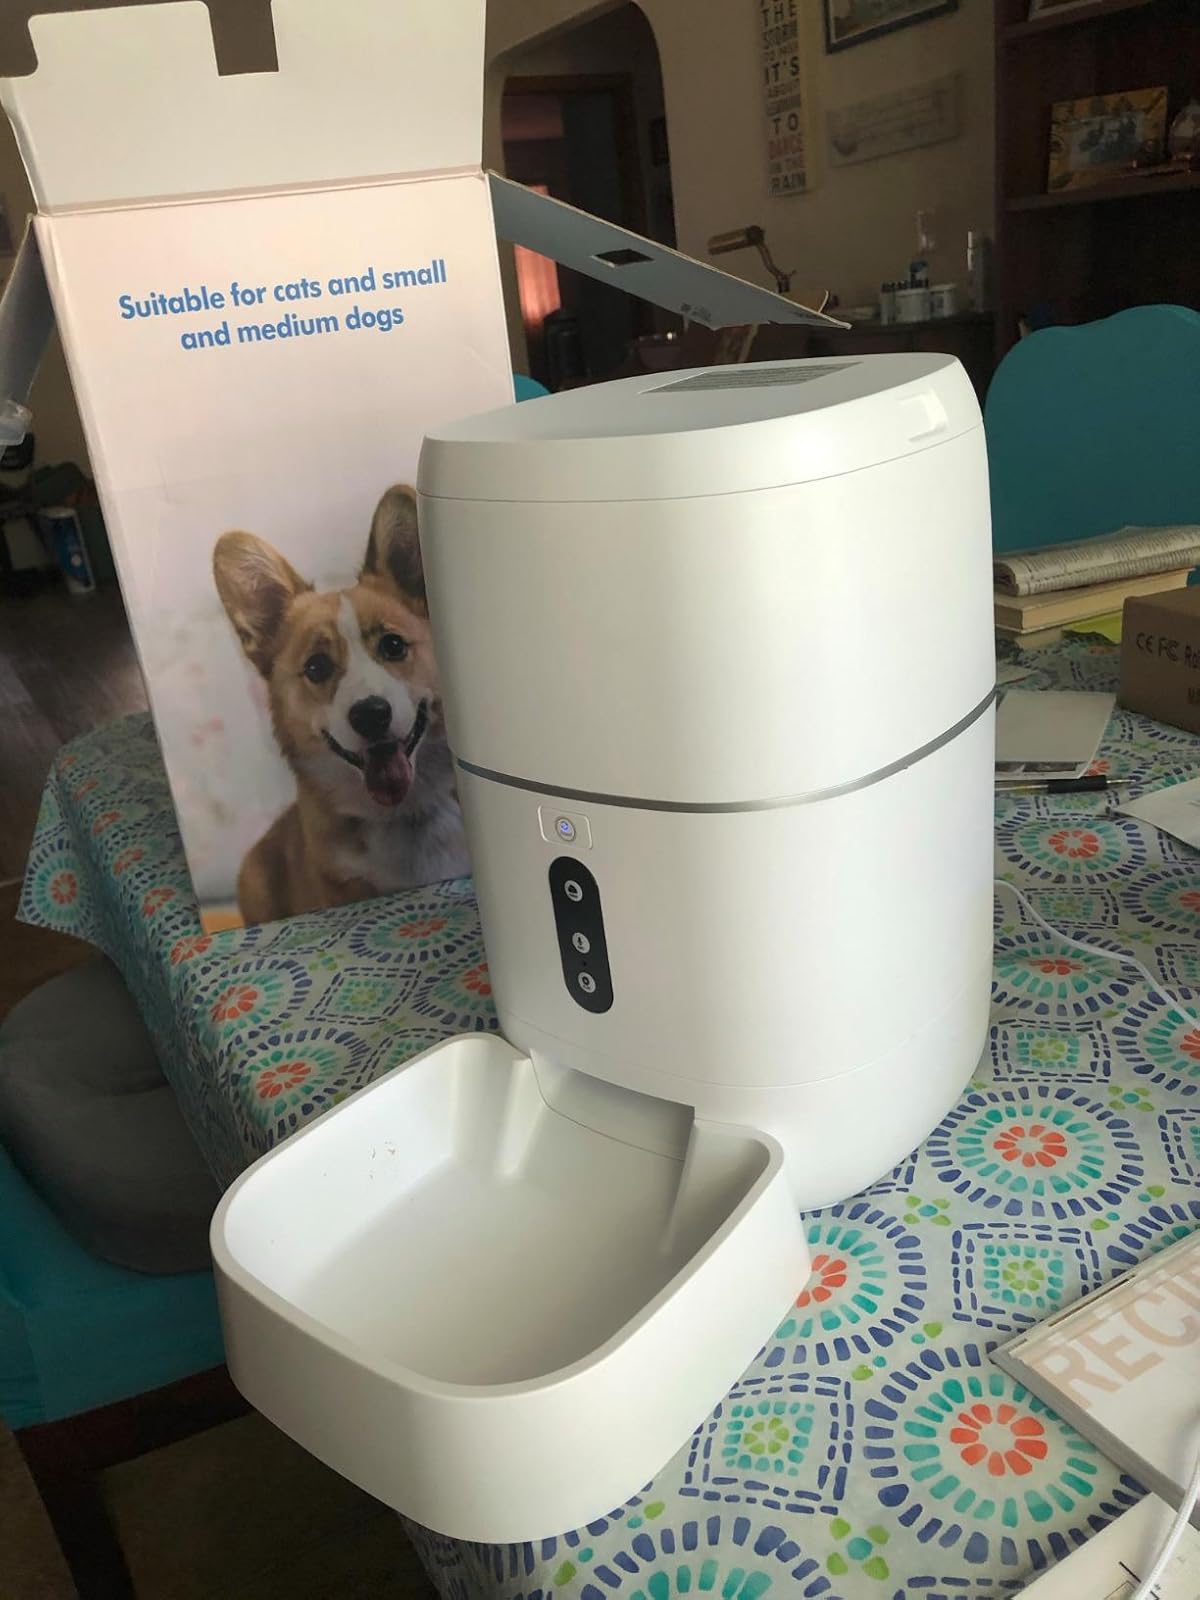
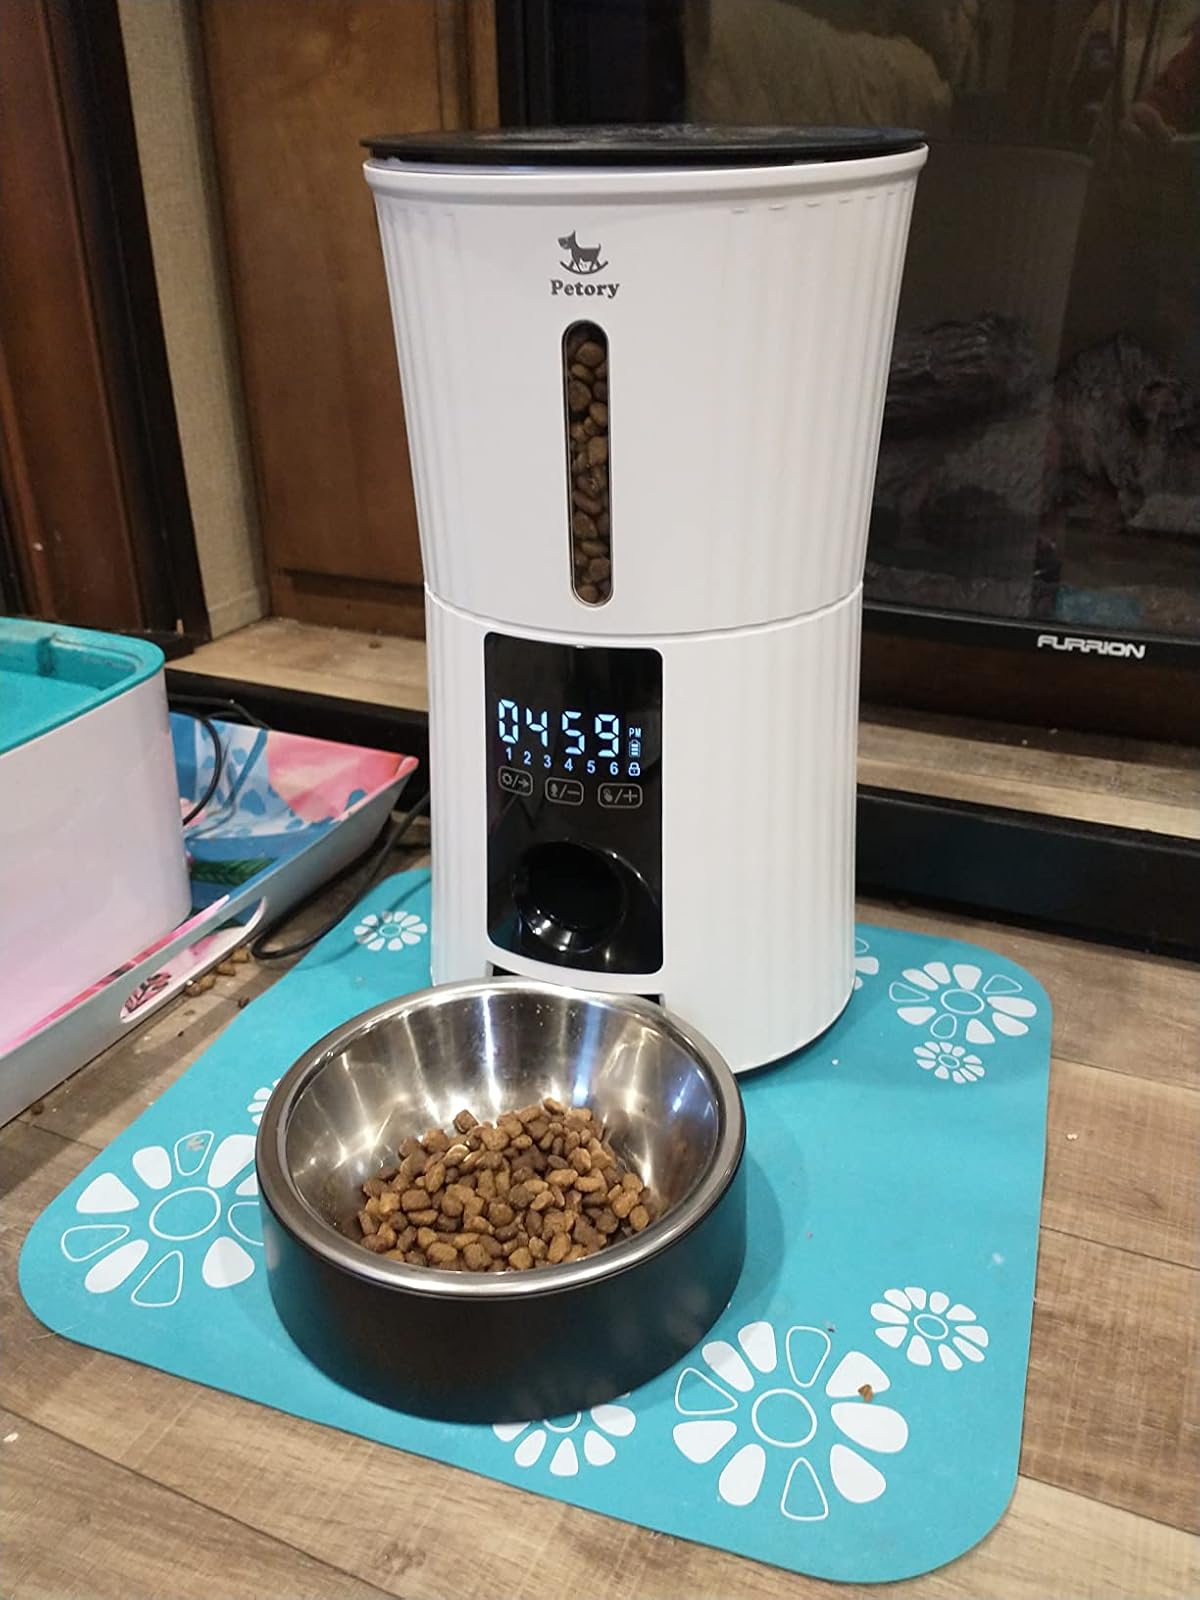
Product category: items_feeder
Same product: no